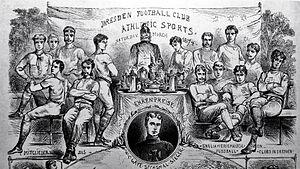
Le Dresden English FC fut un club allemand de football localisé à Dresde, dans la Saxe.